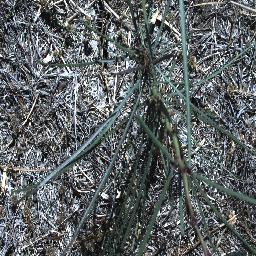
Label: parkinsonia